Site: saxony
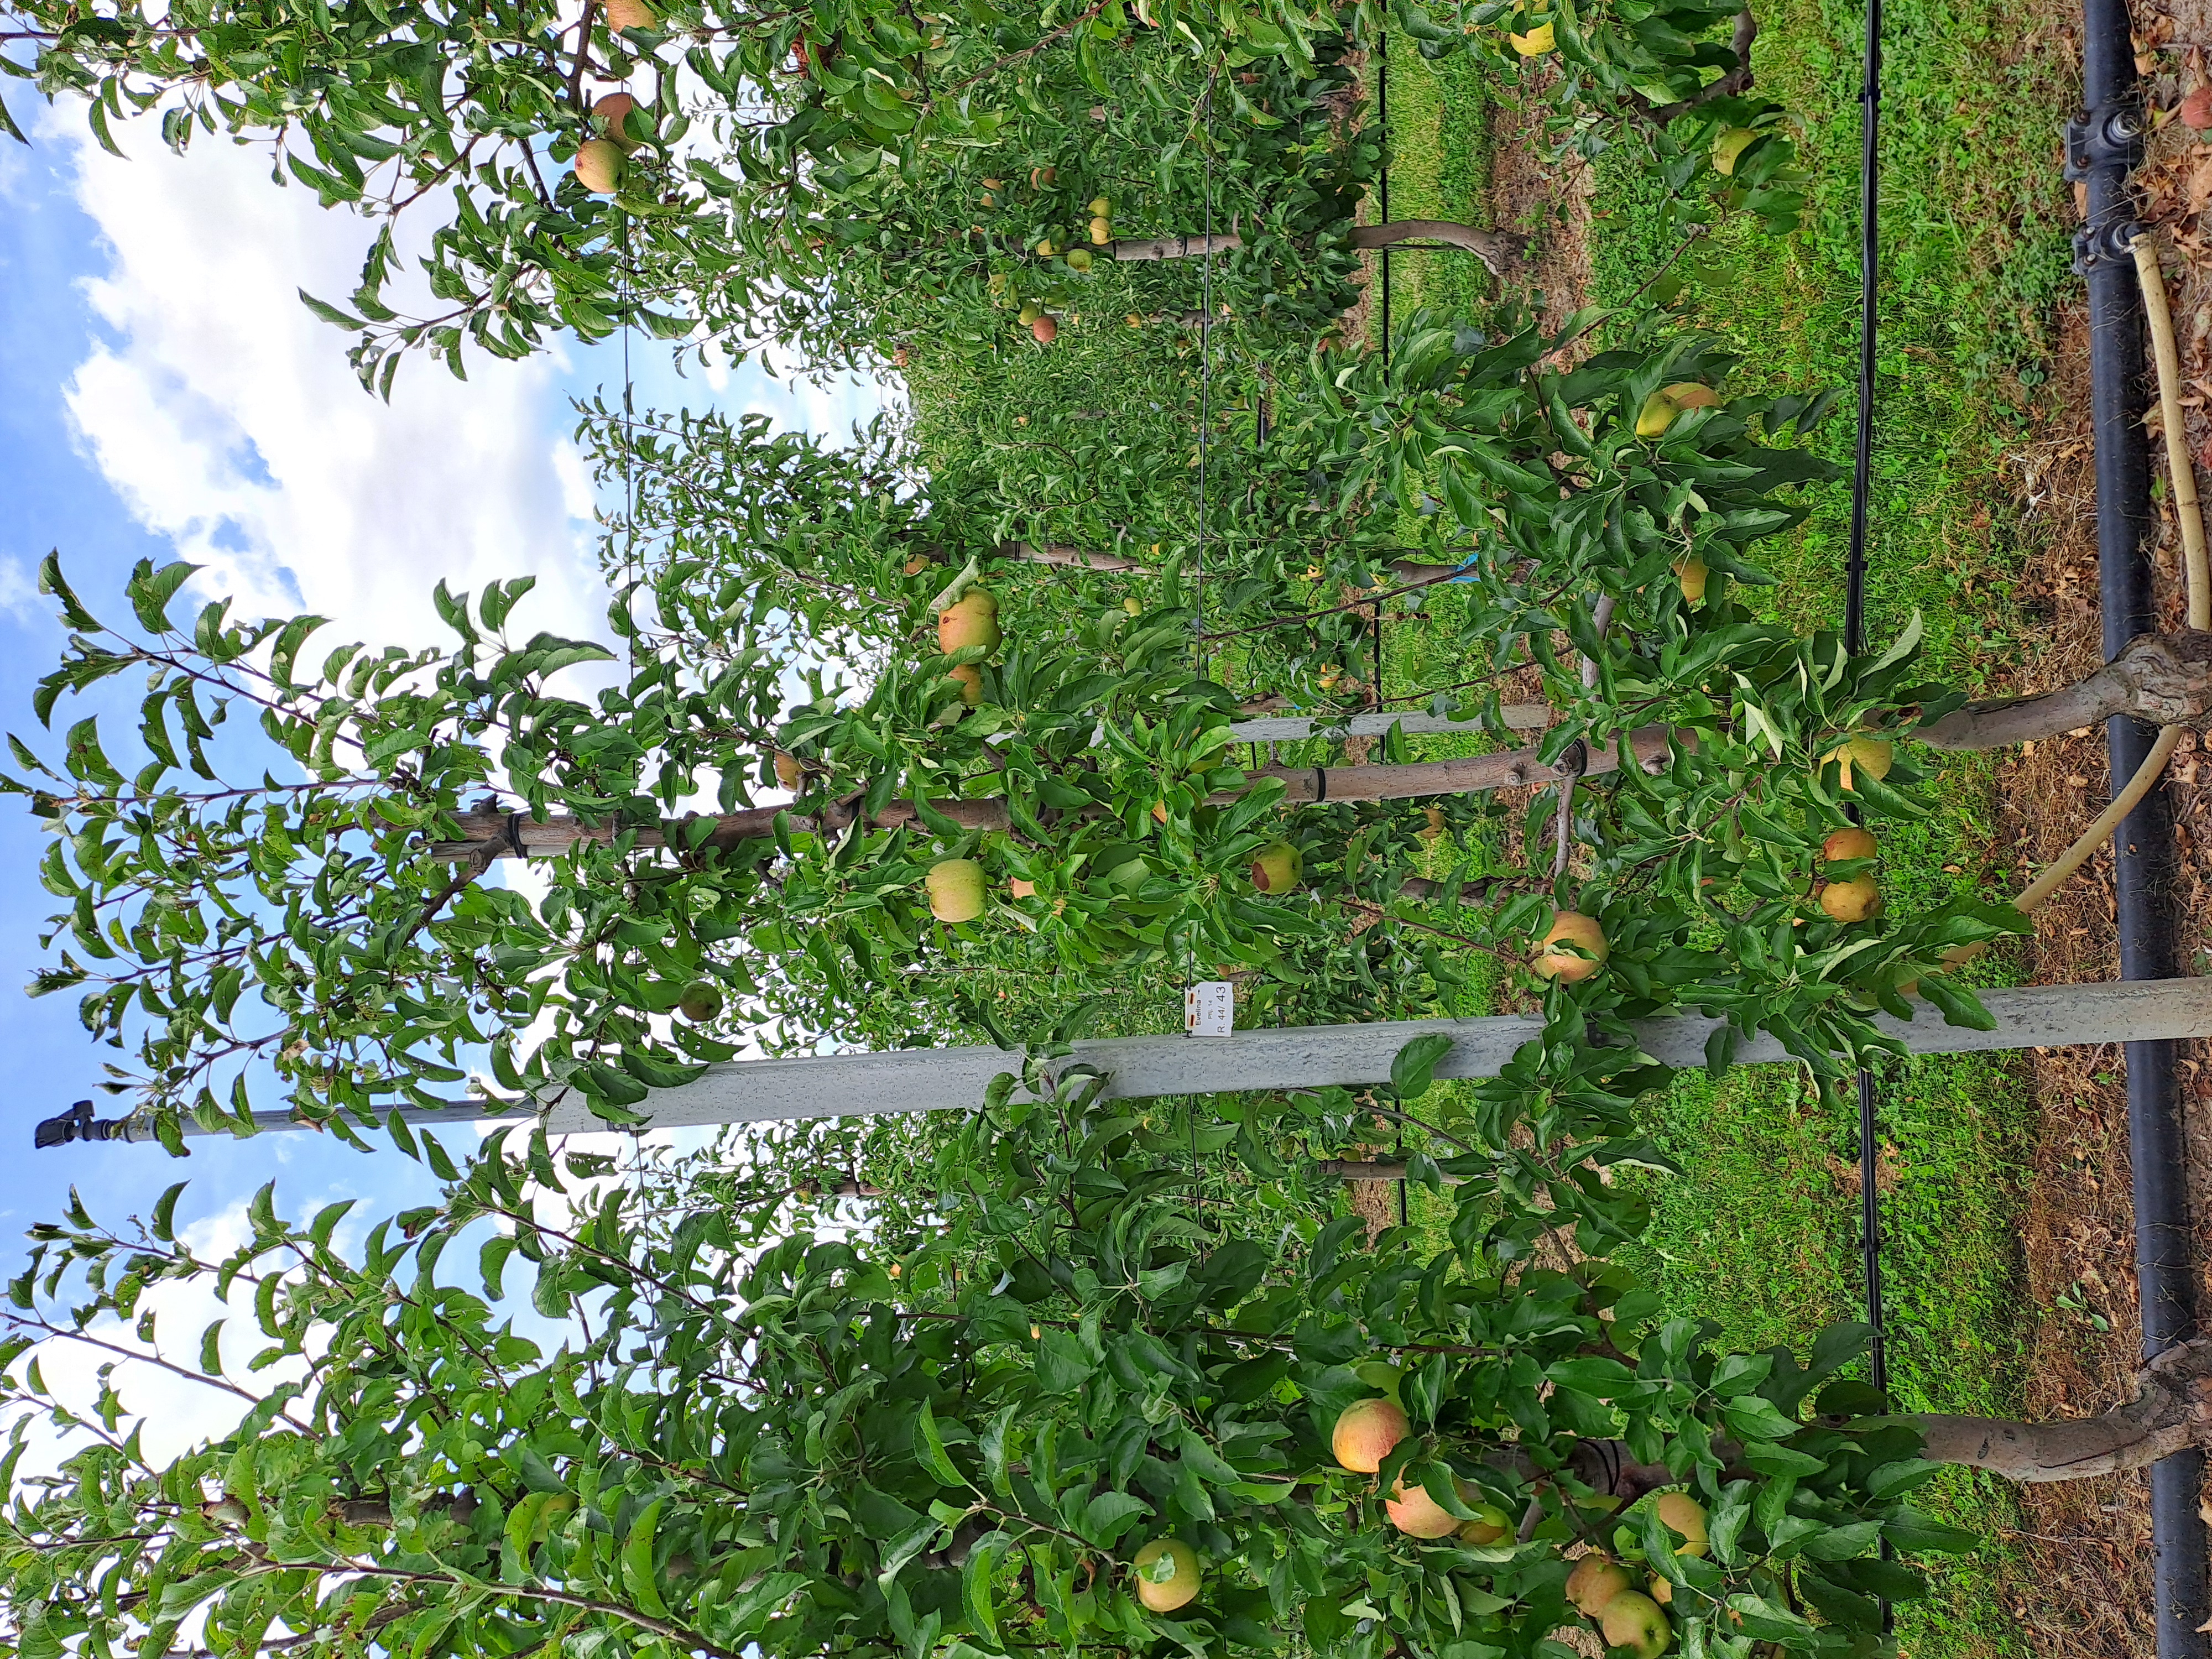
Growth stage (BBCH 85): Maturity of fruit and seed